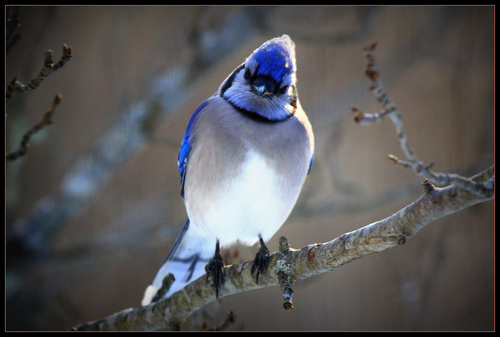
the bird has a white belly and a grey breast as well as a blue bill.
small white bird with a blue head and wings, small beak and medium tarsusthe bird is blue and white in color, with a blue head and black line around its neck and a white belly.
a bird with a white belly, blue wings and a blue crown.
this bright blue bird had a fluffy spray of feather circling the throat and a gray and white chest.
this particular bird has a white belly and a gray breast with a purple head
this is a blue bird with a white throat, breast, belly and abdomen and a black line across its throat.
this bird is white, blue and black in color, with a small black beak.
this bird has wings that are blue and has a white belly
this particular bird has a belly that is white and gray
Species: Blue Jay